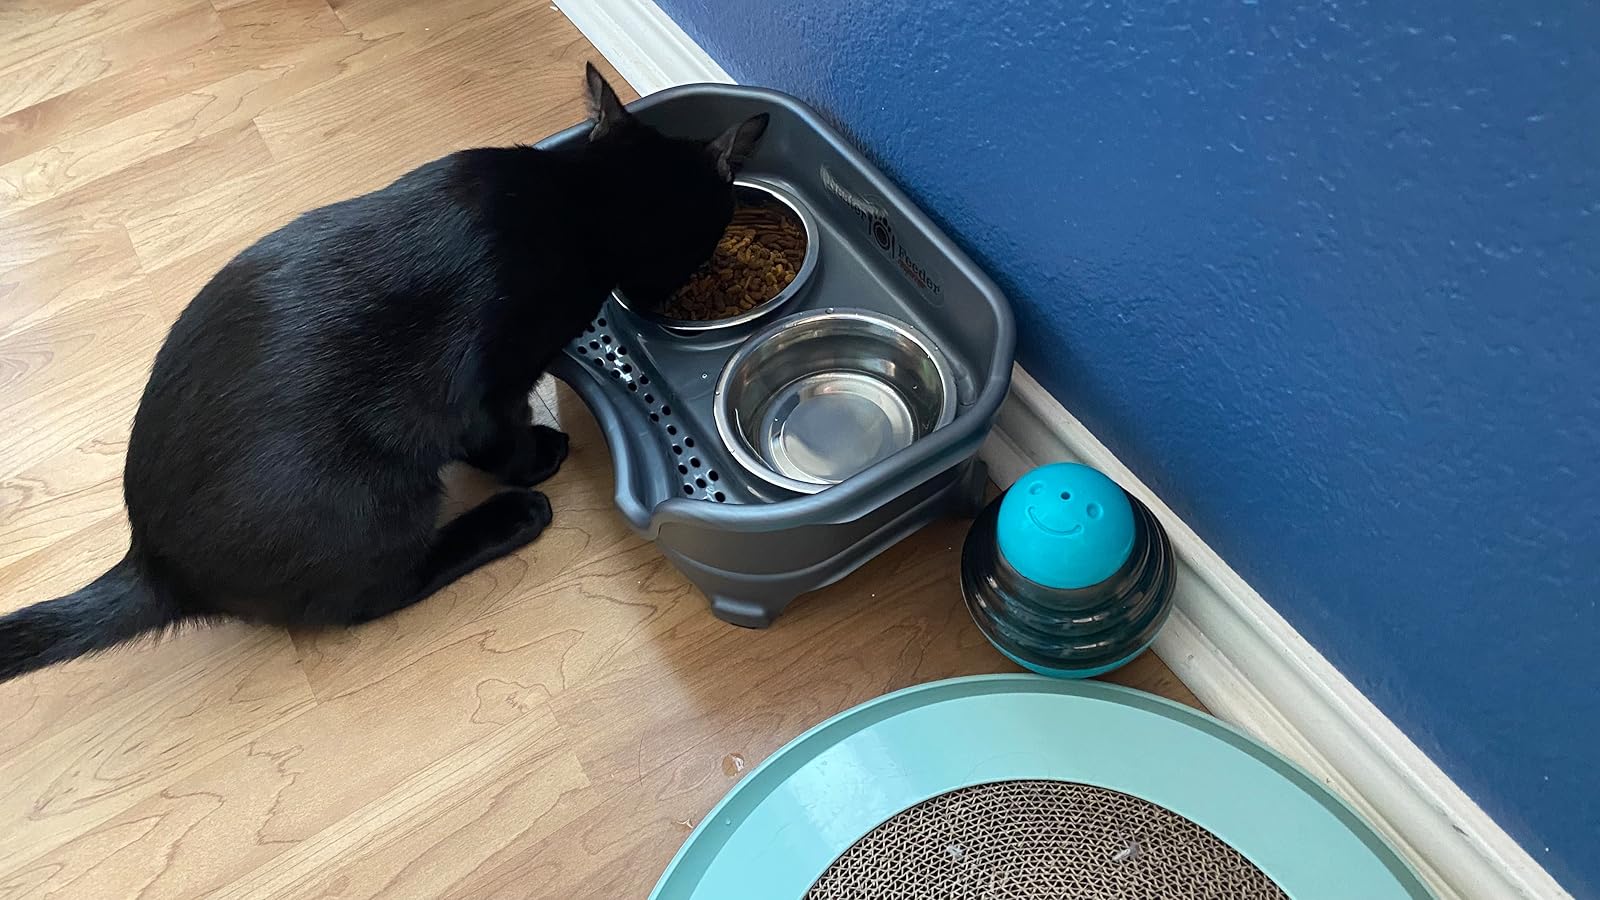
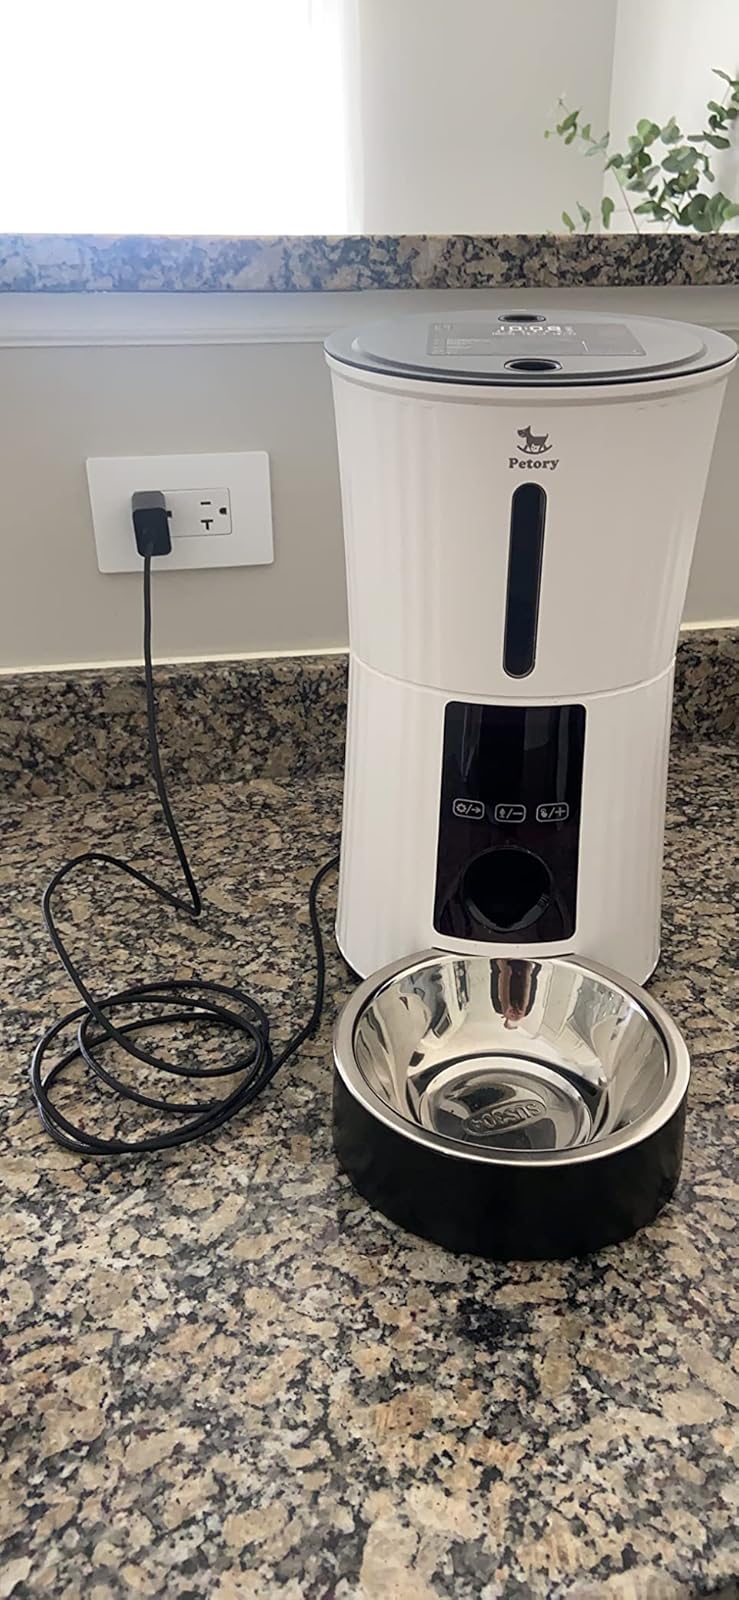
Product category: items_feeder
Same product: no